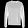
Label: Pullover